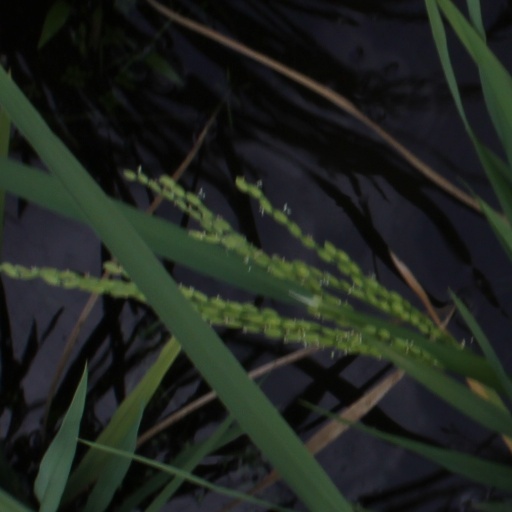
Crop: rice